Susan Banks

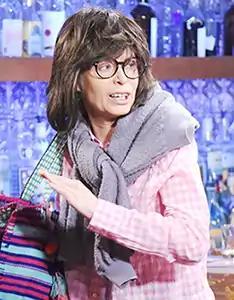
Eileen Davidson as Susan Banks

Susan Banks is a fictional character on NBC's daytime drama "Days of Our Lives". She was played by Eileen Davidson from November 4, 1996, to April 8, 1998, and again in 2014 and 2017. Susan is the eccentric mother of Elvis "EJ" DiMera, and once acted as Kristen Blake's doppelganger. In November 2011, it was announced that Brynn Thayer would take over the role of Susan, since Davidson was committed to "The Young and the Restless". Thayer made her brief one-off appearance as Susan on December 7, 2011.